Titser (TV series)

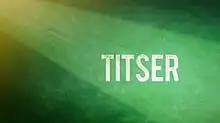
Title card

( / international title: "The Teacher") is a 2013 Philippine television drama series broadcast by GMA News TV. Directed by Alvin Yapan, it stars Lovi Poe in the title role. It premiered on August 11, 2013. The series concluded on October 13, 2013 with a total of 10 episodes.